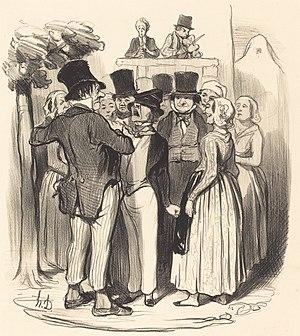
Jean Marie Brammerel, dit Gringalet, est un Paillasse du XIXᵉ siècle né à Paris le 22 mars 1789 et décédé à Rouen le 26 juin 1845. En 1815, il faisait des parades place Notre-Dame à Paris, dans un théâtre dépendant de l'ancien Bureau des finances, puis se produisit au Théâtre des Trois Colonnes, rue du Port. Il deviendra directeur du Théâtre de Décousu, place du Pont-Neuf.